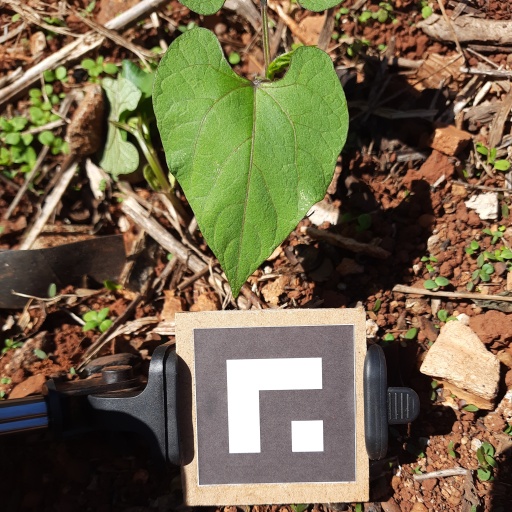
Observations: flat surface, no eating holes, under sunlight